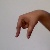
The image shows a hand gesture representing the letter 'Q' in Indian Sign Language.